Shoelace knot

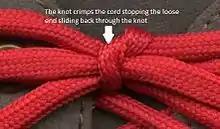
Close-up of a shoelace knot.

The shoelace knot, or bow knot, is commonly used for tying shoelaces and bow ties.